Sáránd

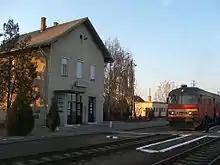
Sáránd

Sáránd is a village in Eastern Hungary, in Hajdú-Bihar county, with a small Romanian population. Olympian József Gyönyörű was born here.